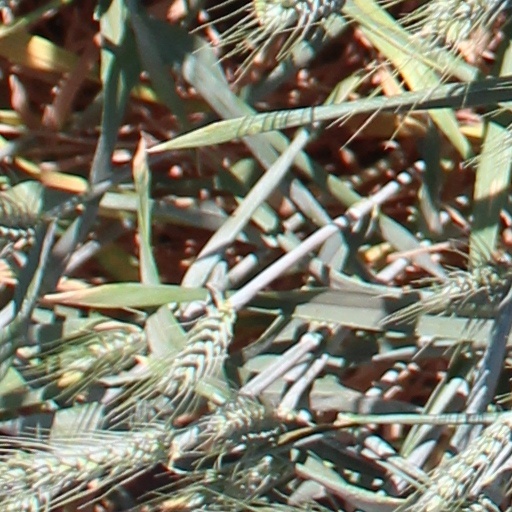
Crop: wheat